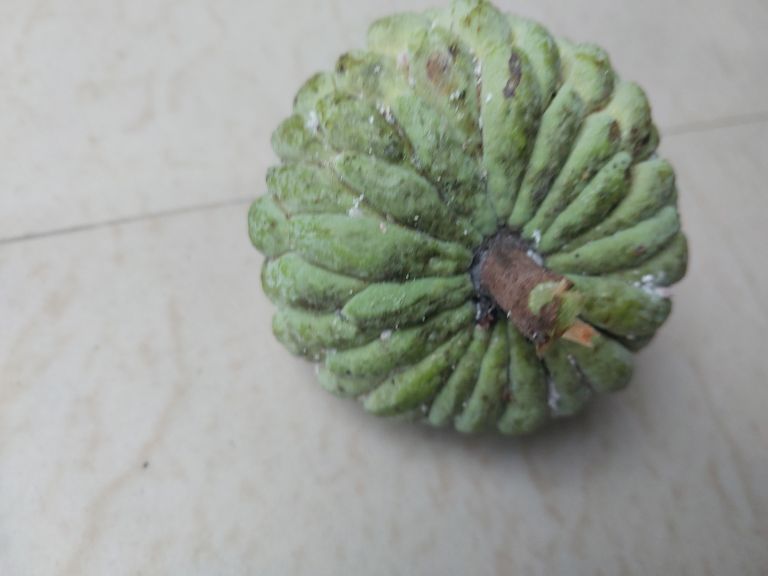
Disease label: Leaf spot on fruit